Papal arbitration

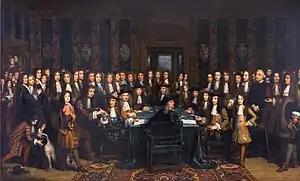
The Pope played a role in the signing of Treaties of Nijmegen (1678)

The Pope's role as an arbitrator brought him into conflict with the various Christian sovereigns across Europe. After Renaissance, the power of the Pope to serve as an effective arbitrator was questioned, despite brief efforts to restore the same. While the Pope was still part of discussions in the 17th century CE, the effectiveness of Pope's arbitration declined. The Pope played a part in signing of the Peace of Westphalia (1648) and Treaties of Nijmegen (1678). However, the Church experienced subsequent failures and did not have a significant influence during the Peace of Utrecht (1713) and conflict with Louis XV (1725). The sovereigns accepted the Pope's mandates only as long as it served their own interests.